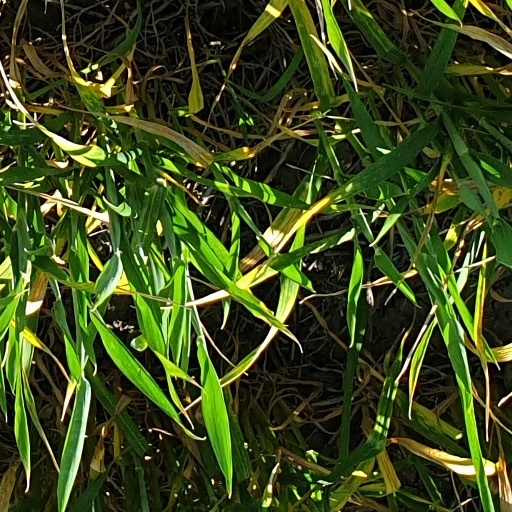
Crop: wheat